Ram Naresh Pandey

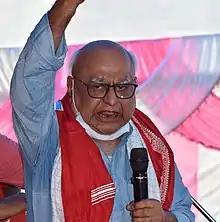

Ram Naresh Pandey is an Indian politician and former member of the Bihar Legislative Assembly. He was the representative from the Harlakhi constituency from 2005–2010 as a member of the Communist Party of India. He is the state secretary of CPI Bihar state council and is a member of the National Executive of the Communist Party of India from Bihar.